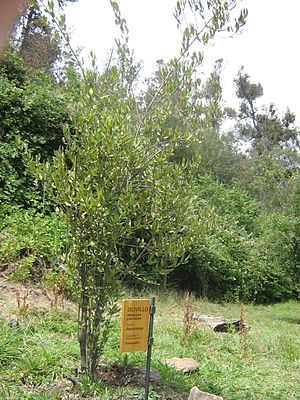
Berberidopsidales
Berberidopsidales er en lille orden inden for de tokimbladede.